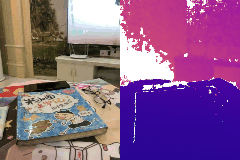
Label: book